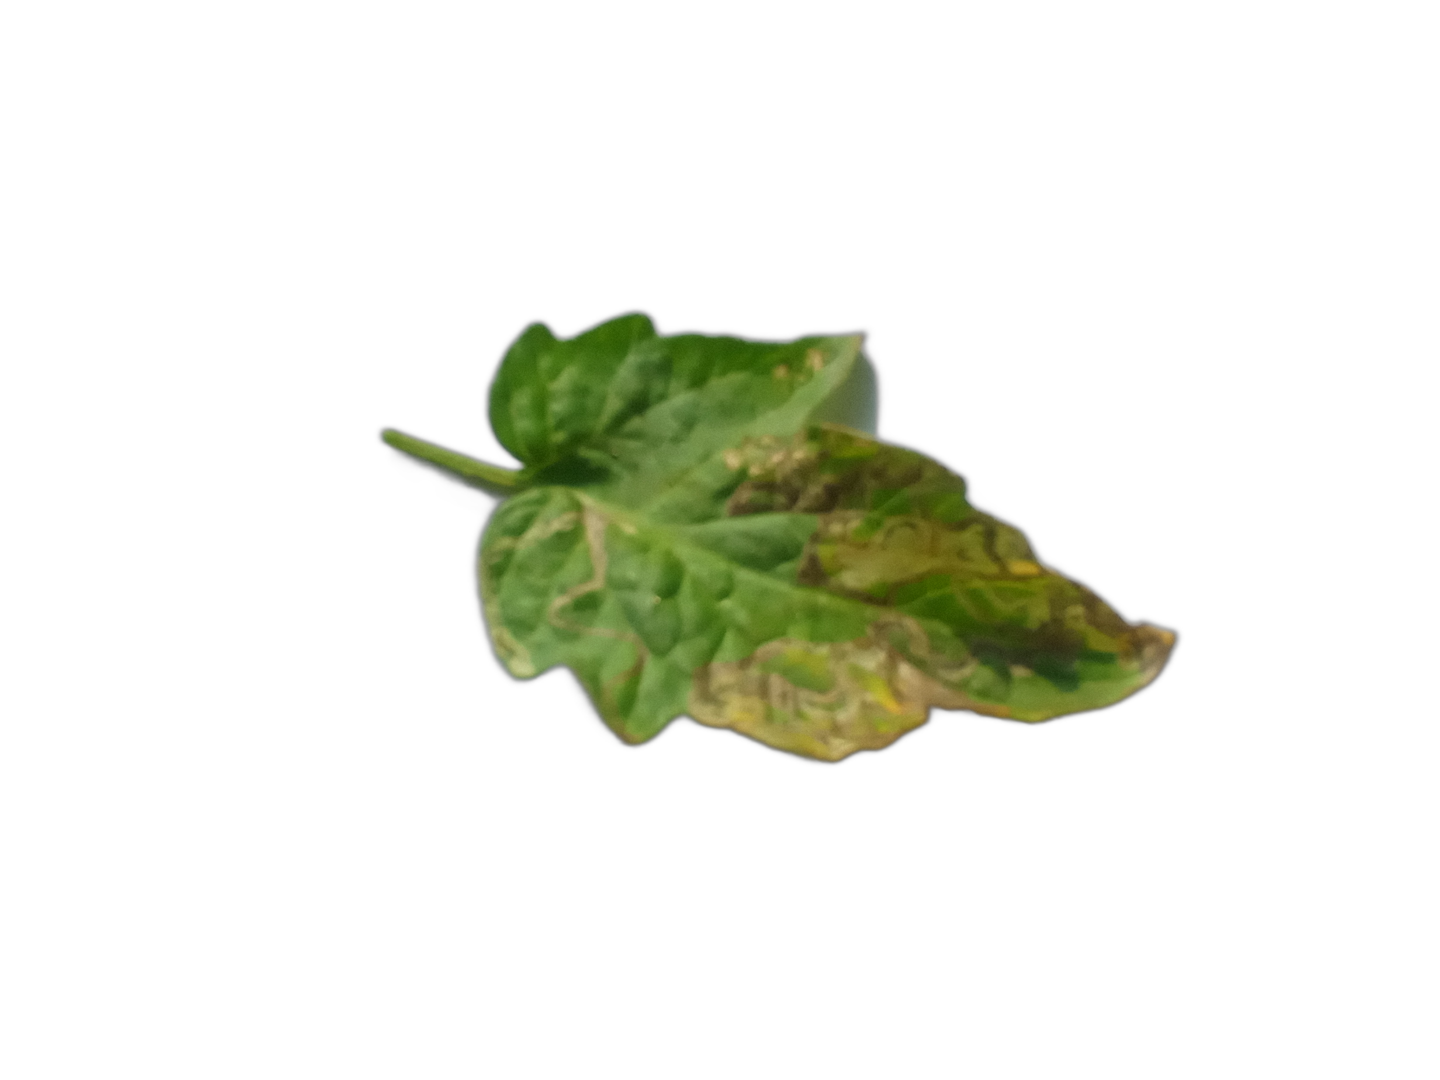
Crop: Tomato
Label: Spot